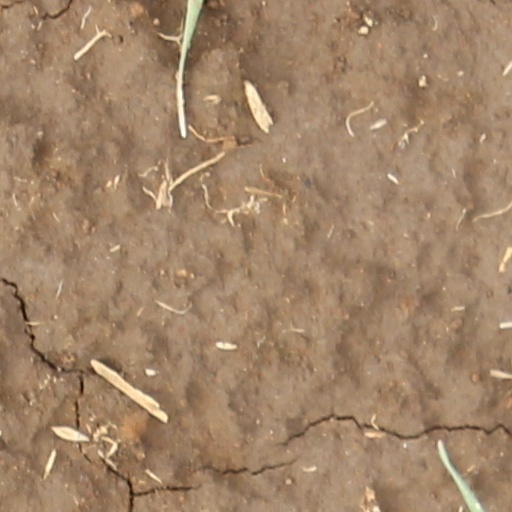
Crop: wheat